South East England

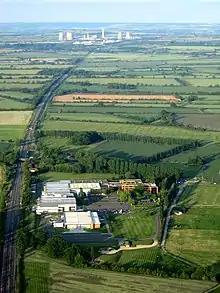
Williams F1 at Grove, next to the Great Western Main Line and A338, north of Wantage

Garmin Europe is in Hounsdown just west of Southampton. Esso has its main UK refinery at Fawley (the largest refinery, by production, in the UK); north of Fawley is Polimeri Europa UK (former International Synthetic Rubber, now owned by Eni) off the A326, which makes elastomers. Ineos, the third largest chemicals company in the world, is in Lyndhurst in the New Forest (A35). Roke Manor Research (founded by Plessey in 1956, and owned since 2010 by Chemring) at Roke Manor at Romsey Extra developed the Hawk-Eye system in 2001. The Ordnance Survey have a new headquarters (previously further east in Southampton before 2011) at Nursling and Rownhams, off the M271 Nursling Interchange. On the A337 in Mudeford in the east of Christchurch is a large BAE Systems radar site (the former Signals Research and Development Establishment).